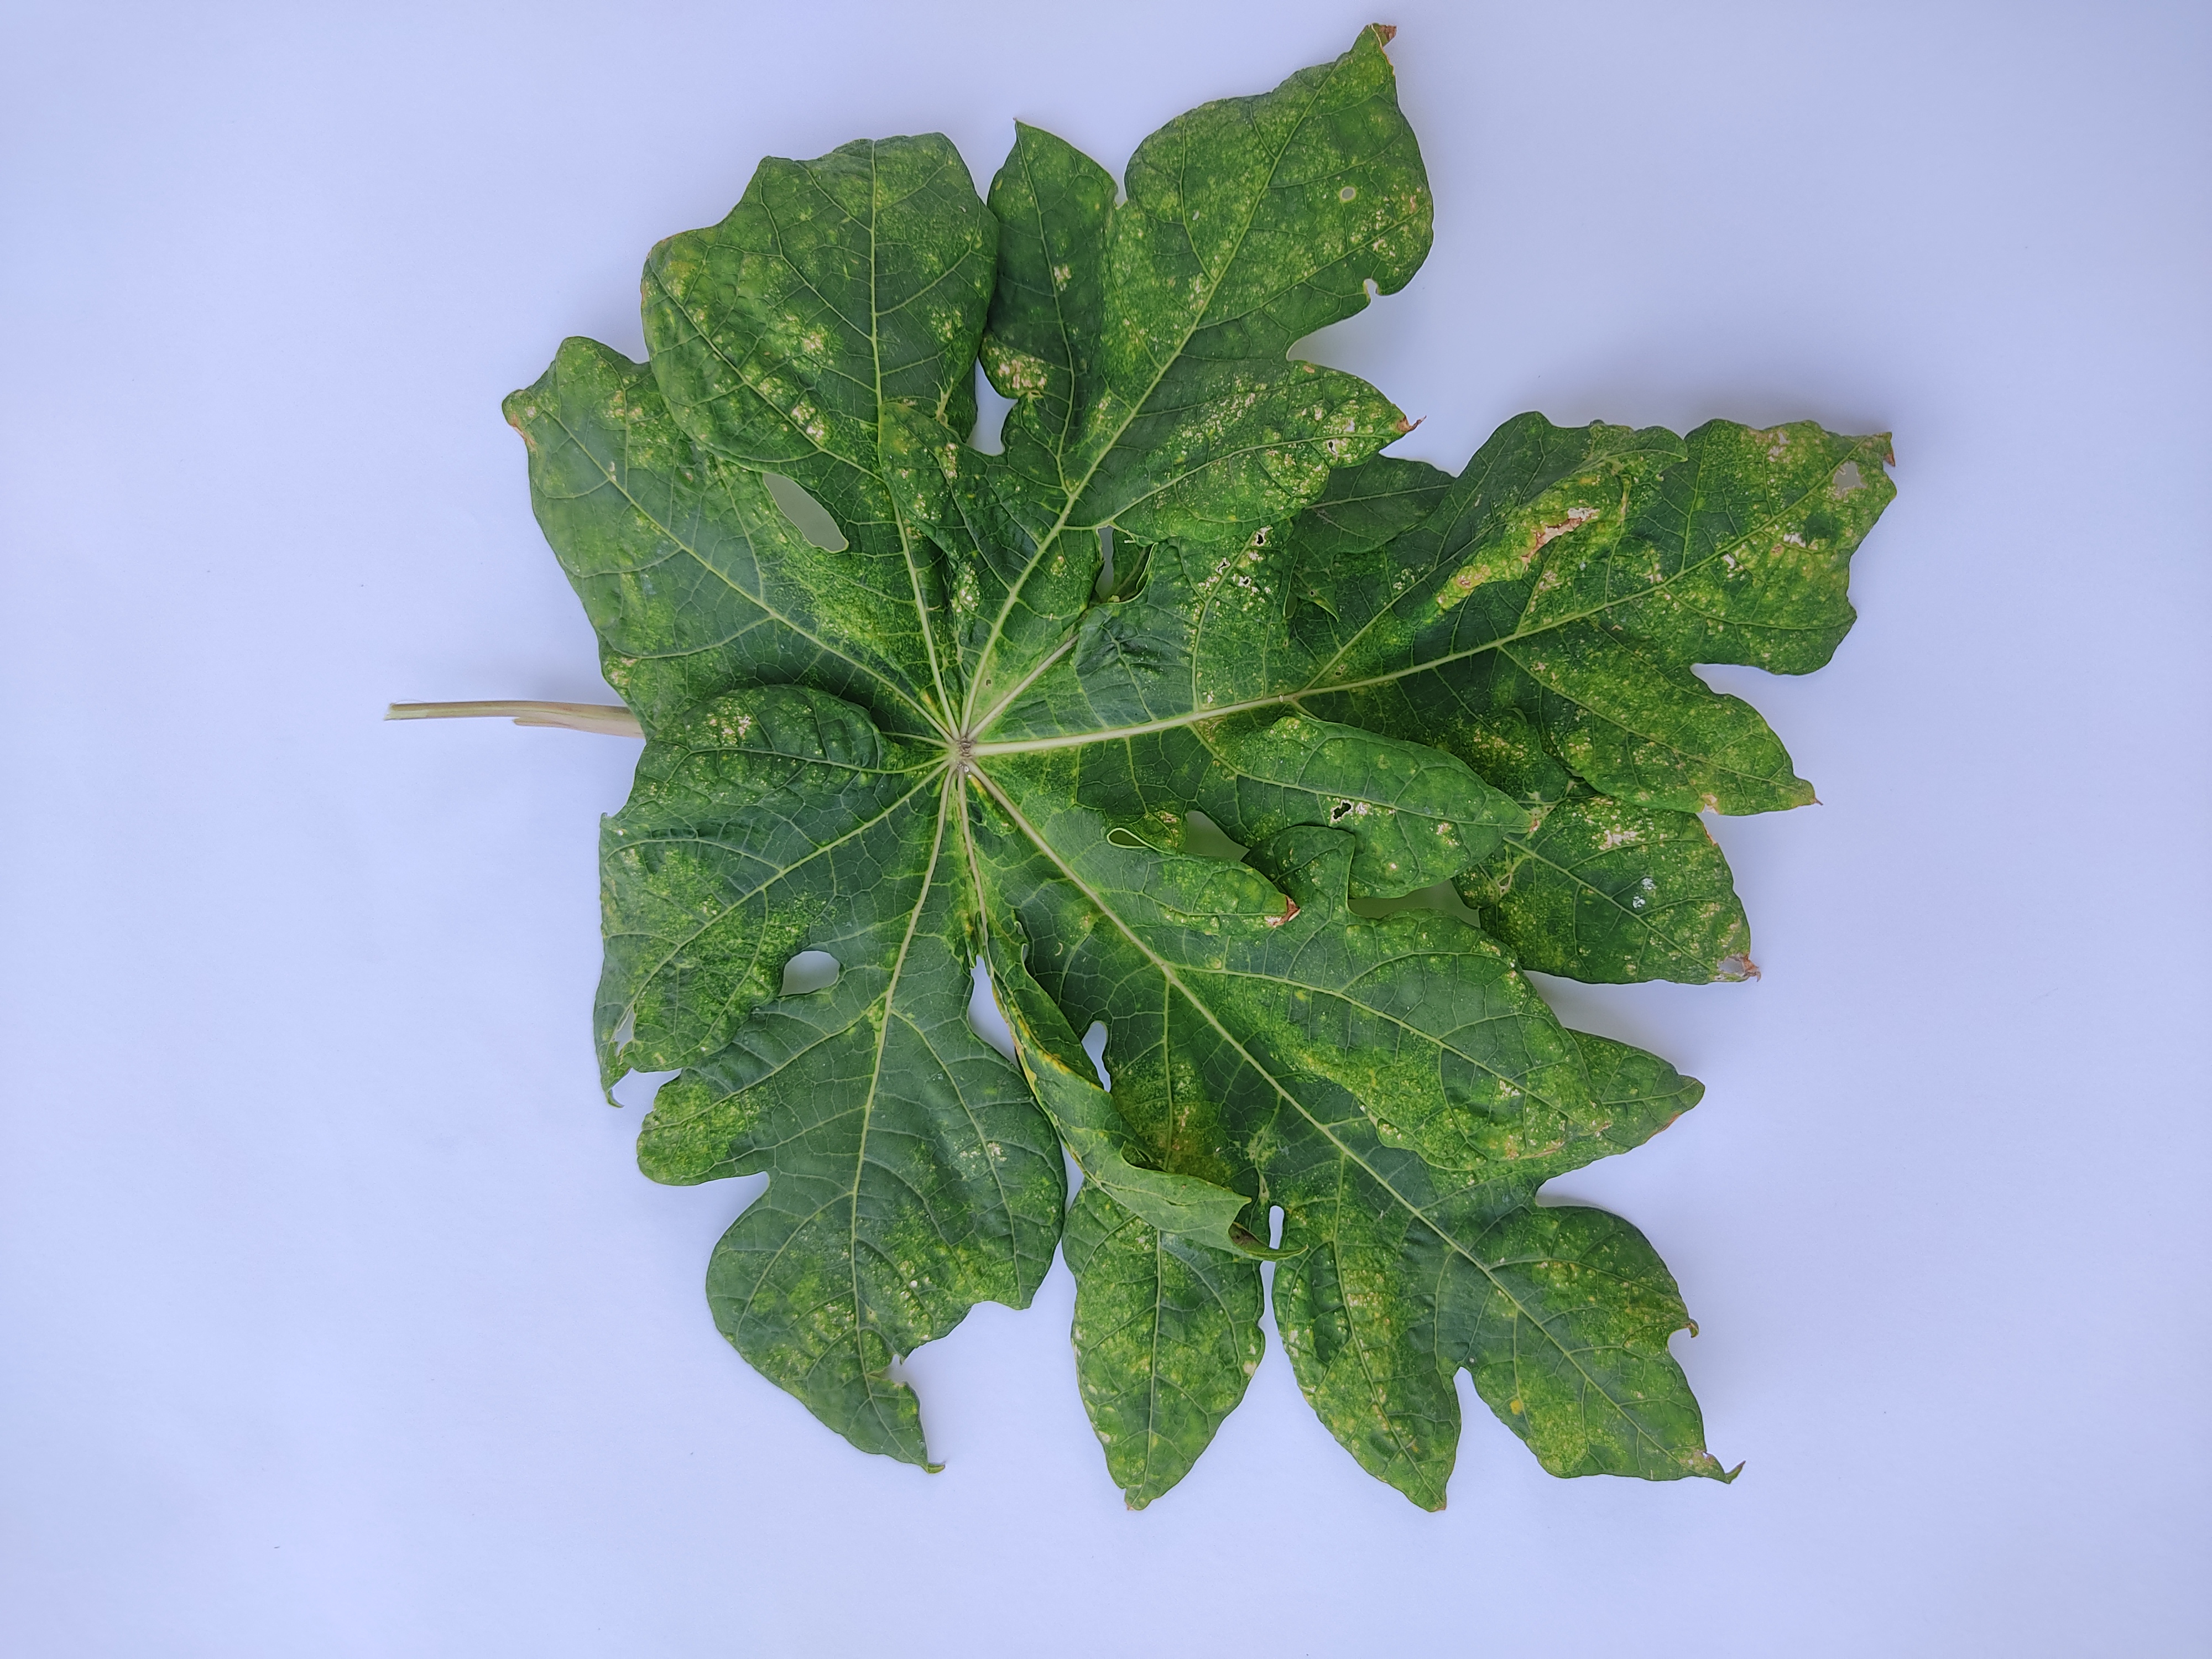
Label: Mite Disease